Shebenik National Park

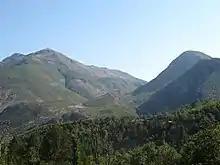
The beech forests of Rrajcë are part of the UNESCO Ancient and Primeval Beech Forests of the Carpathians and Albania.

The national park features contrasting and diverse ecosystems, determined mainly by topography, climate, hydrology and geology. Those factors vary as altitude increases and so create a variety of environments, where different plants grow together in communities, which in turn provide favorable habitats for a wide range of wildlife.